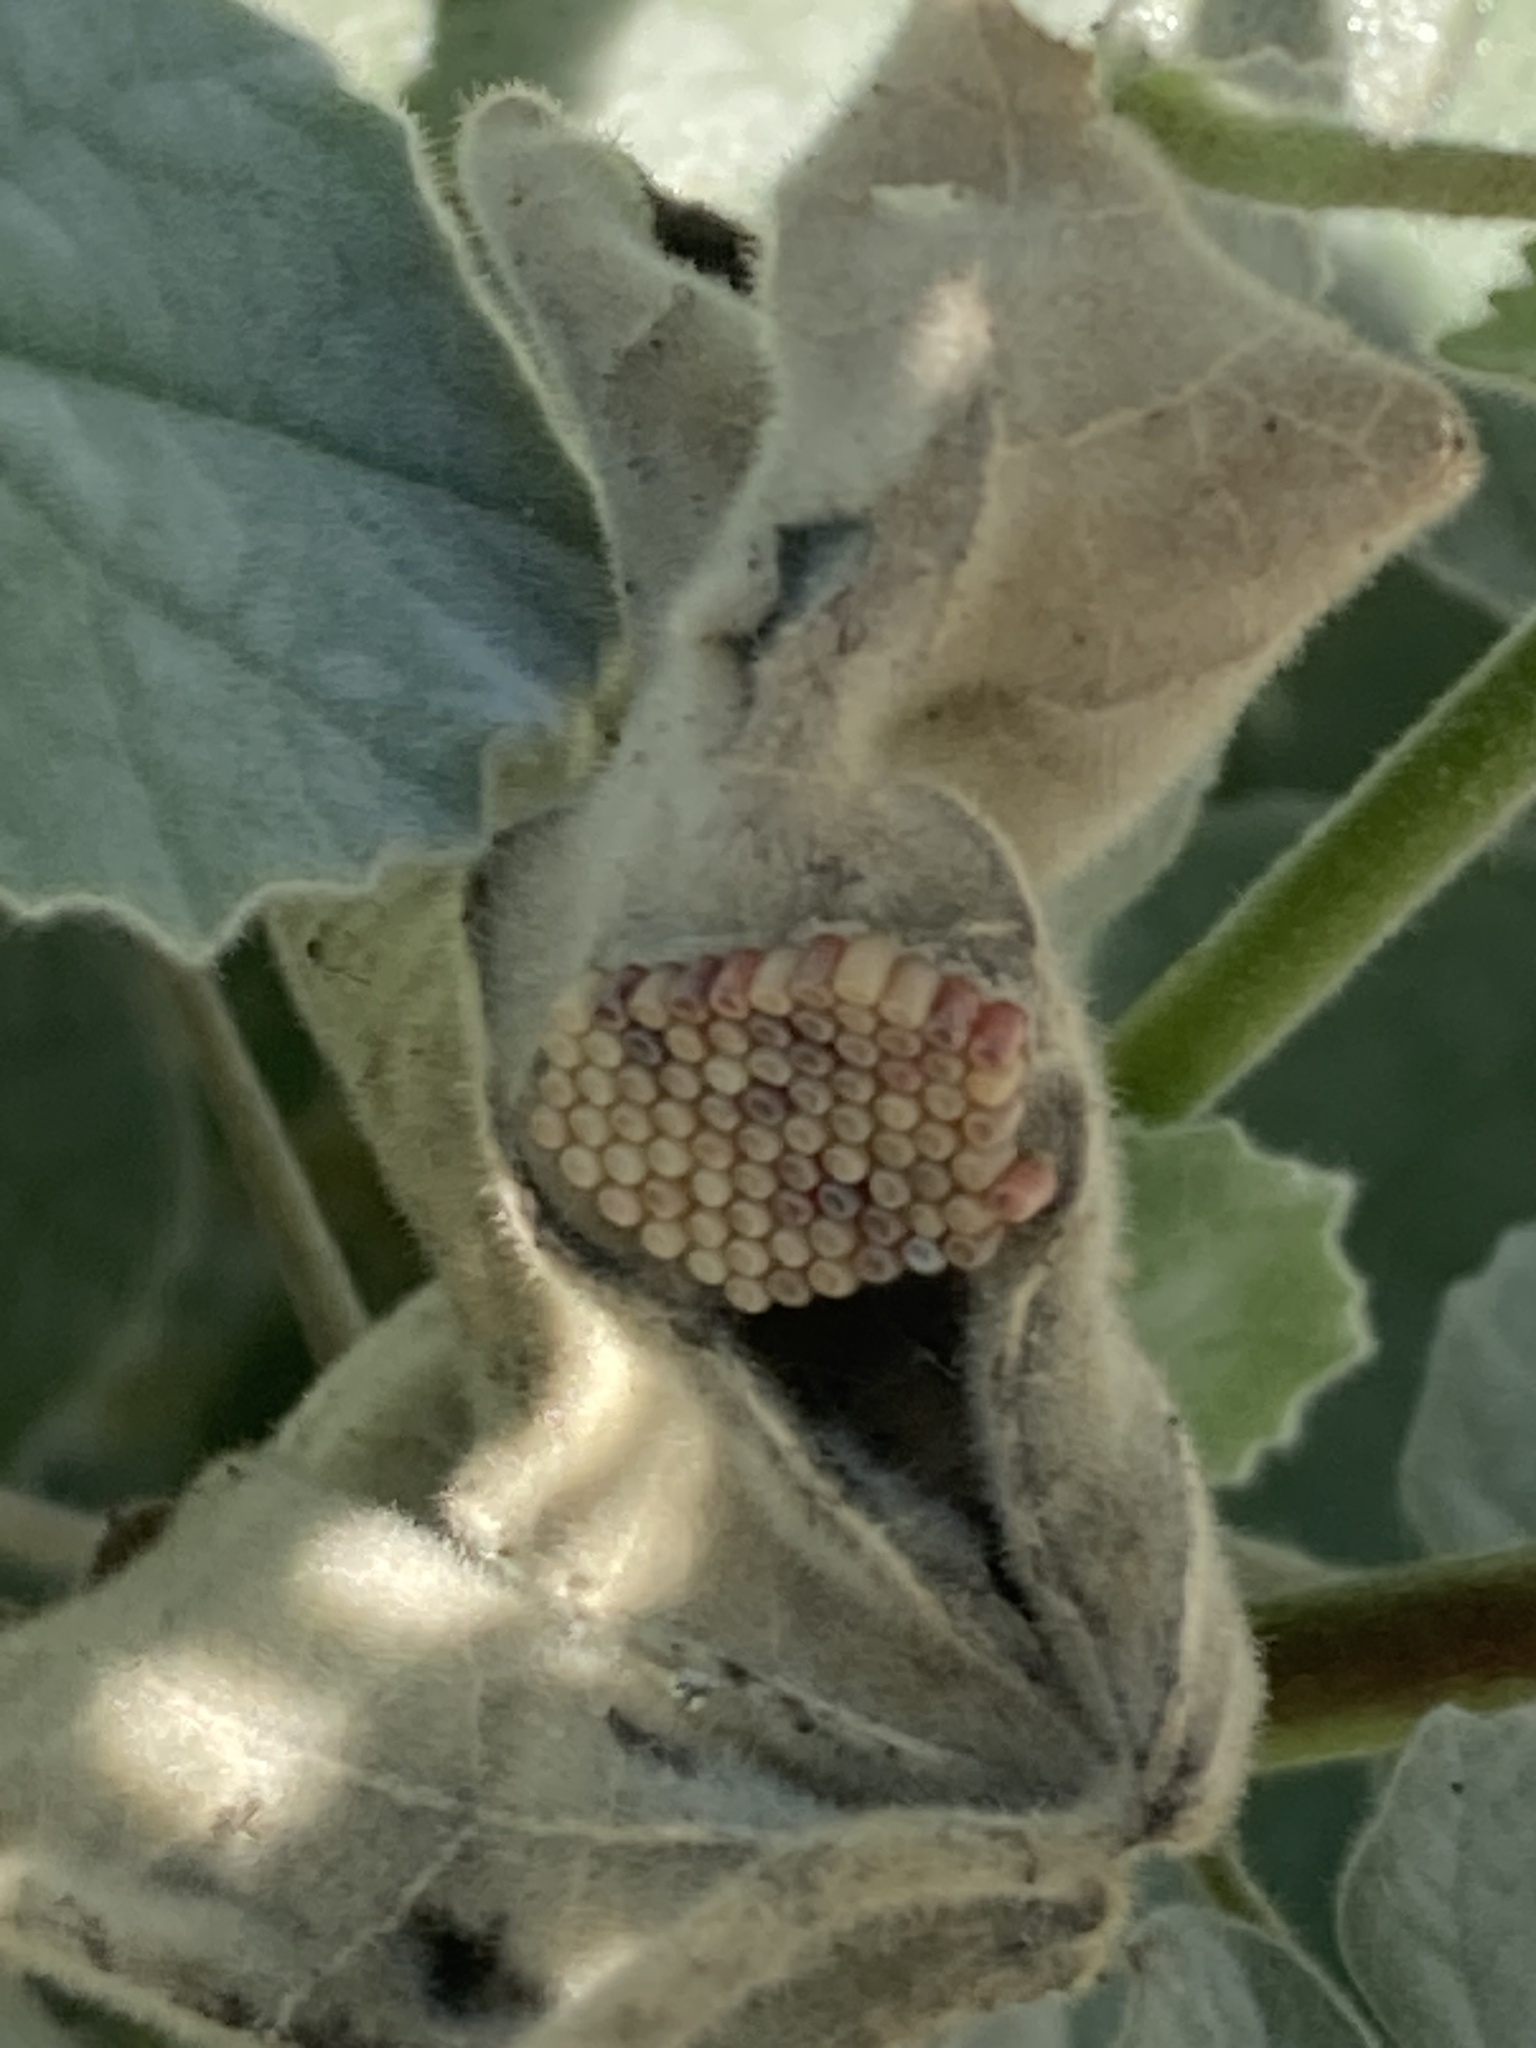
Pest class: stink_bug